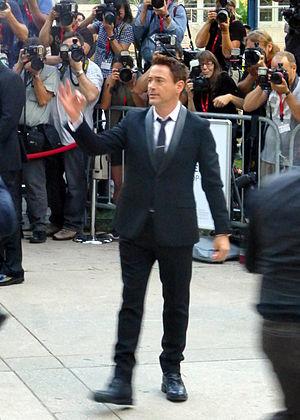
Le Juge est un film dramatique américain de David Dobkin sorti en 2014.